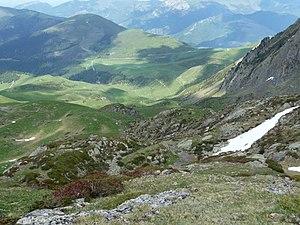
Hourquette d'Ancizan (1564 m) vue du Clot det Mail
La Hourquette d'Ancizan est un col de montagne routier des Pyrénées s'élevant à 1 564 mètres d'altitude dans le département français des Hautes-Pyrénées, en Occitanie. Il relie la vallée de Payolle et la vallée d'Aure.